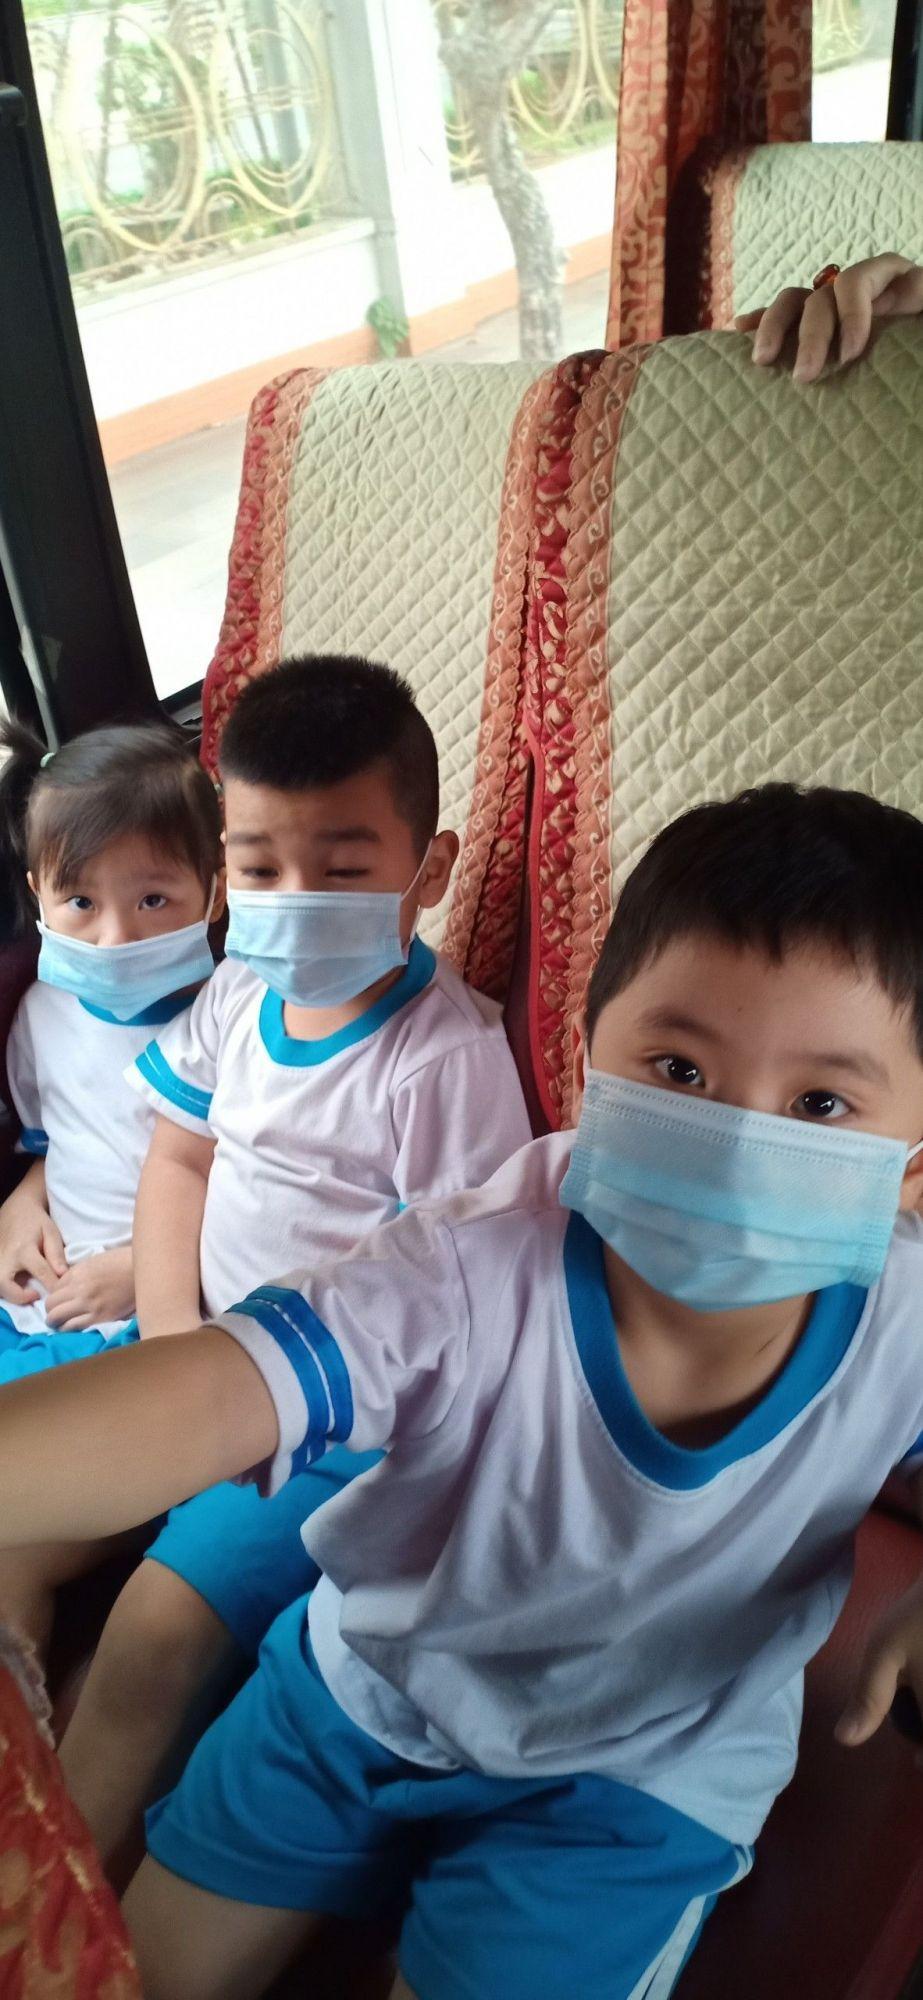
có một bé gái và hai bé trai đang đeo khẩu trang trong bức ảnh